Dermot Mulroney

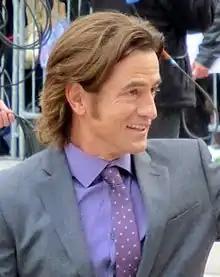
Mulroney at the 2013 Toronto International Film Festival

In his senior year in college, Mulroney responded to a sign-up sheet and auditioned in front of WMA agent Barbara Gale, who offered him a contract and asked him to relocate to Hollywood. There, Mulroney auditioned for three months before landing the role of the male lead in his debut in "Sin of Innocence". In his first decade acting, Mulroney appeared in a slew of drama films often dealing with heavy subject matter: "Sin of Innocence" (1986), in which he played a stepbrother romantically involved with his stepsister after their parents marry; "Daddy" (1987), in which he played the boyfriend in a couple struggling with teenage parenthood; the Lee Grant sibling family drama "Staying Together" (1989); "Unconquered" (1989), in which he portrayed the son of Richmond Flowers Sr., an opponent of Alabama Governor George Wallace's segregationist policies; "Longtime Companion" (1989), in which he portrayed the first HIV/AIDS patient to die of the disease in a widely released film; "Where the Day Takes You" (1992), in which he plays the leader of a group of teenage runaways trying to survive in the streets of Los Angeles; and supporting roles in the Emmy Award-nominated "Family Pictures" (1993), which dealt with the struggles of raising a child with autism, and "Bastard out of Carolina" (1996), which dealt with abuse and molestation.